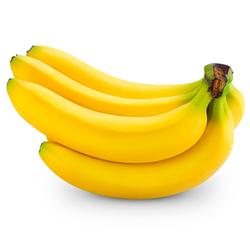
Label: Banana